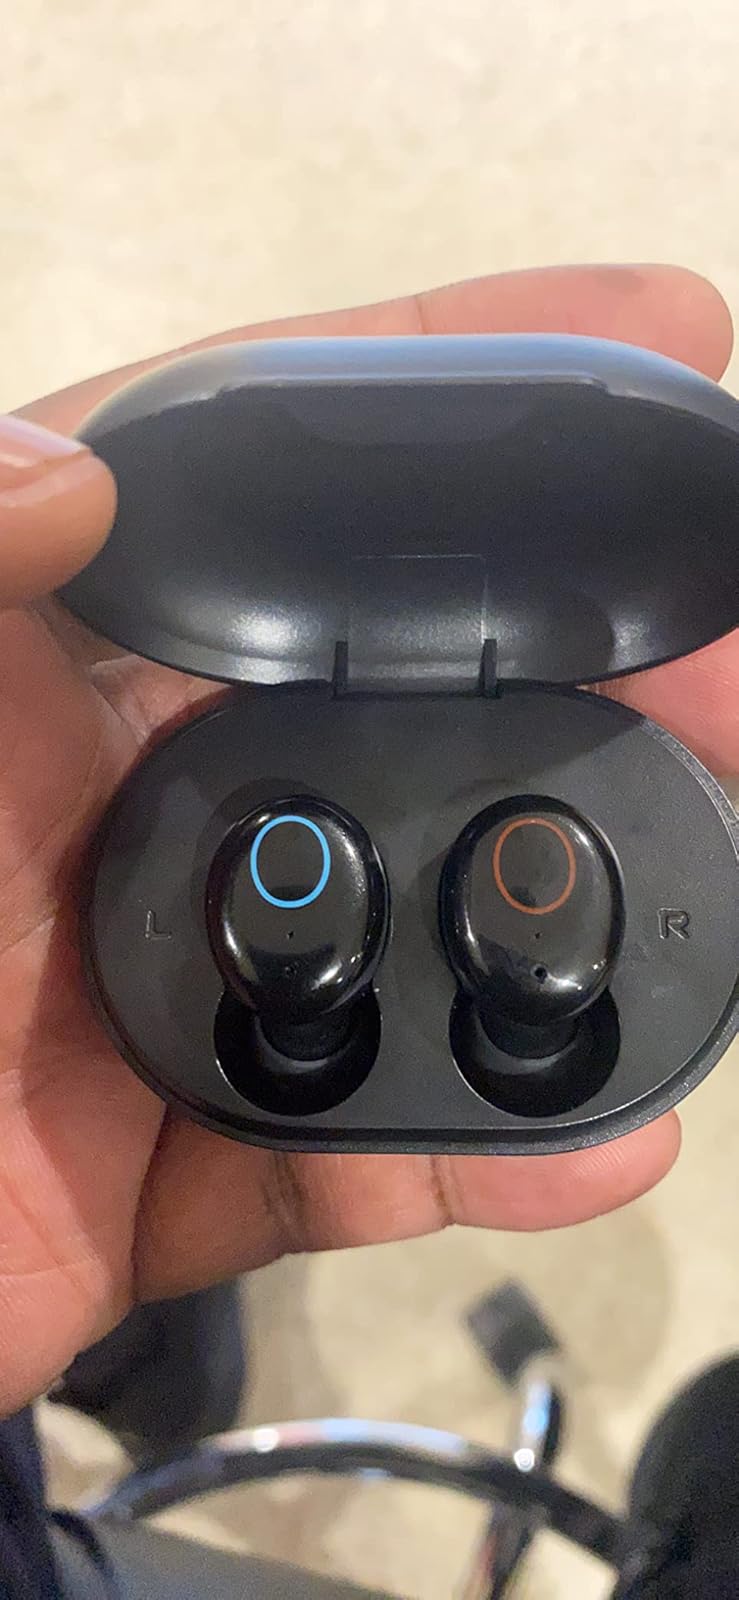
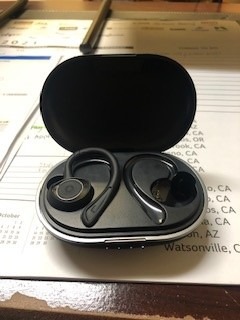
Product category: earbuds
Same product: no